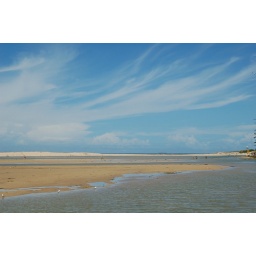
Wonderful cloud patterns above the beach on a sunny Sunday along the Central Coast, NSW, Australia.